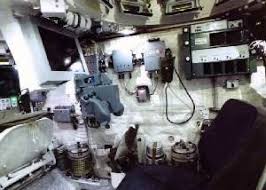
Label: BMP